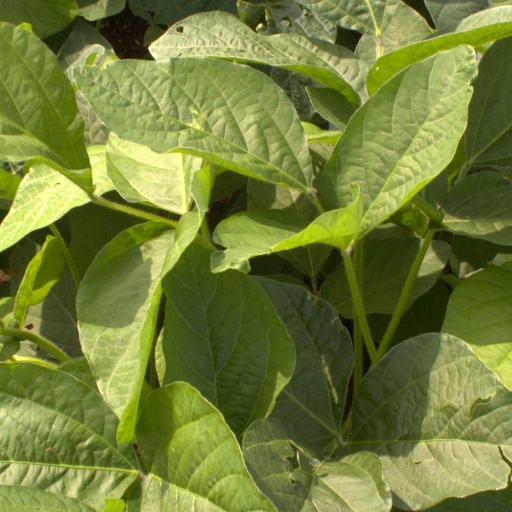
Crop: soybean